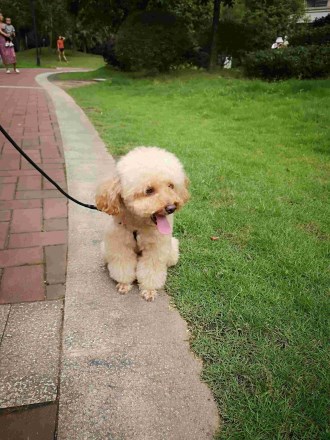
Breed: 2925-n000114-toy_poodle